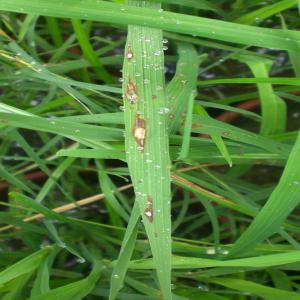
Disease: Blast